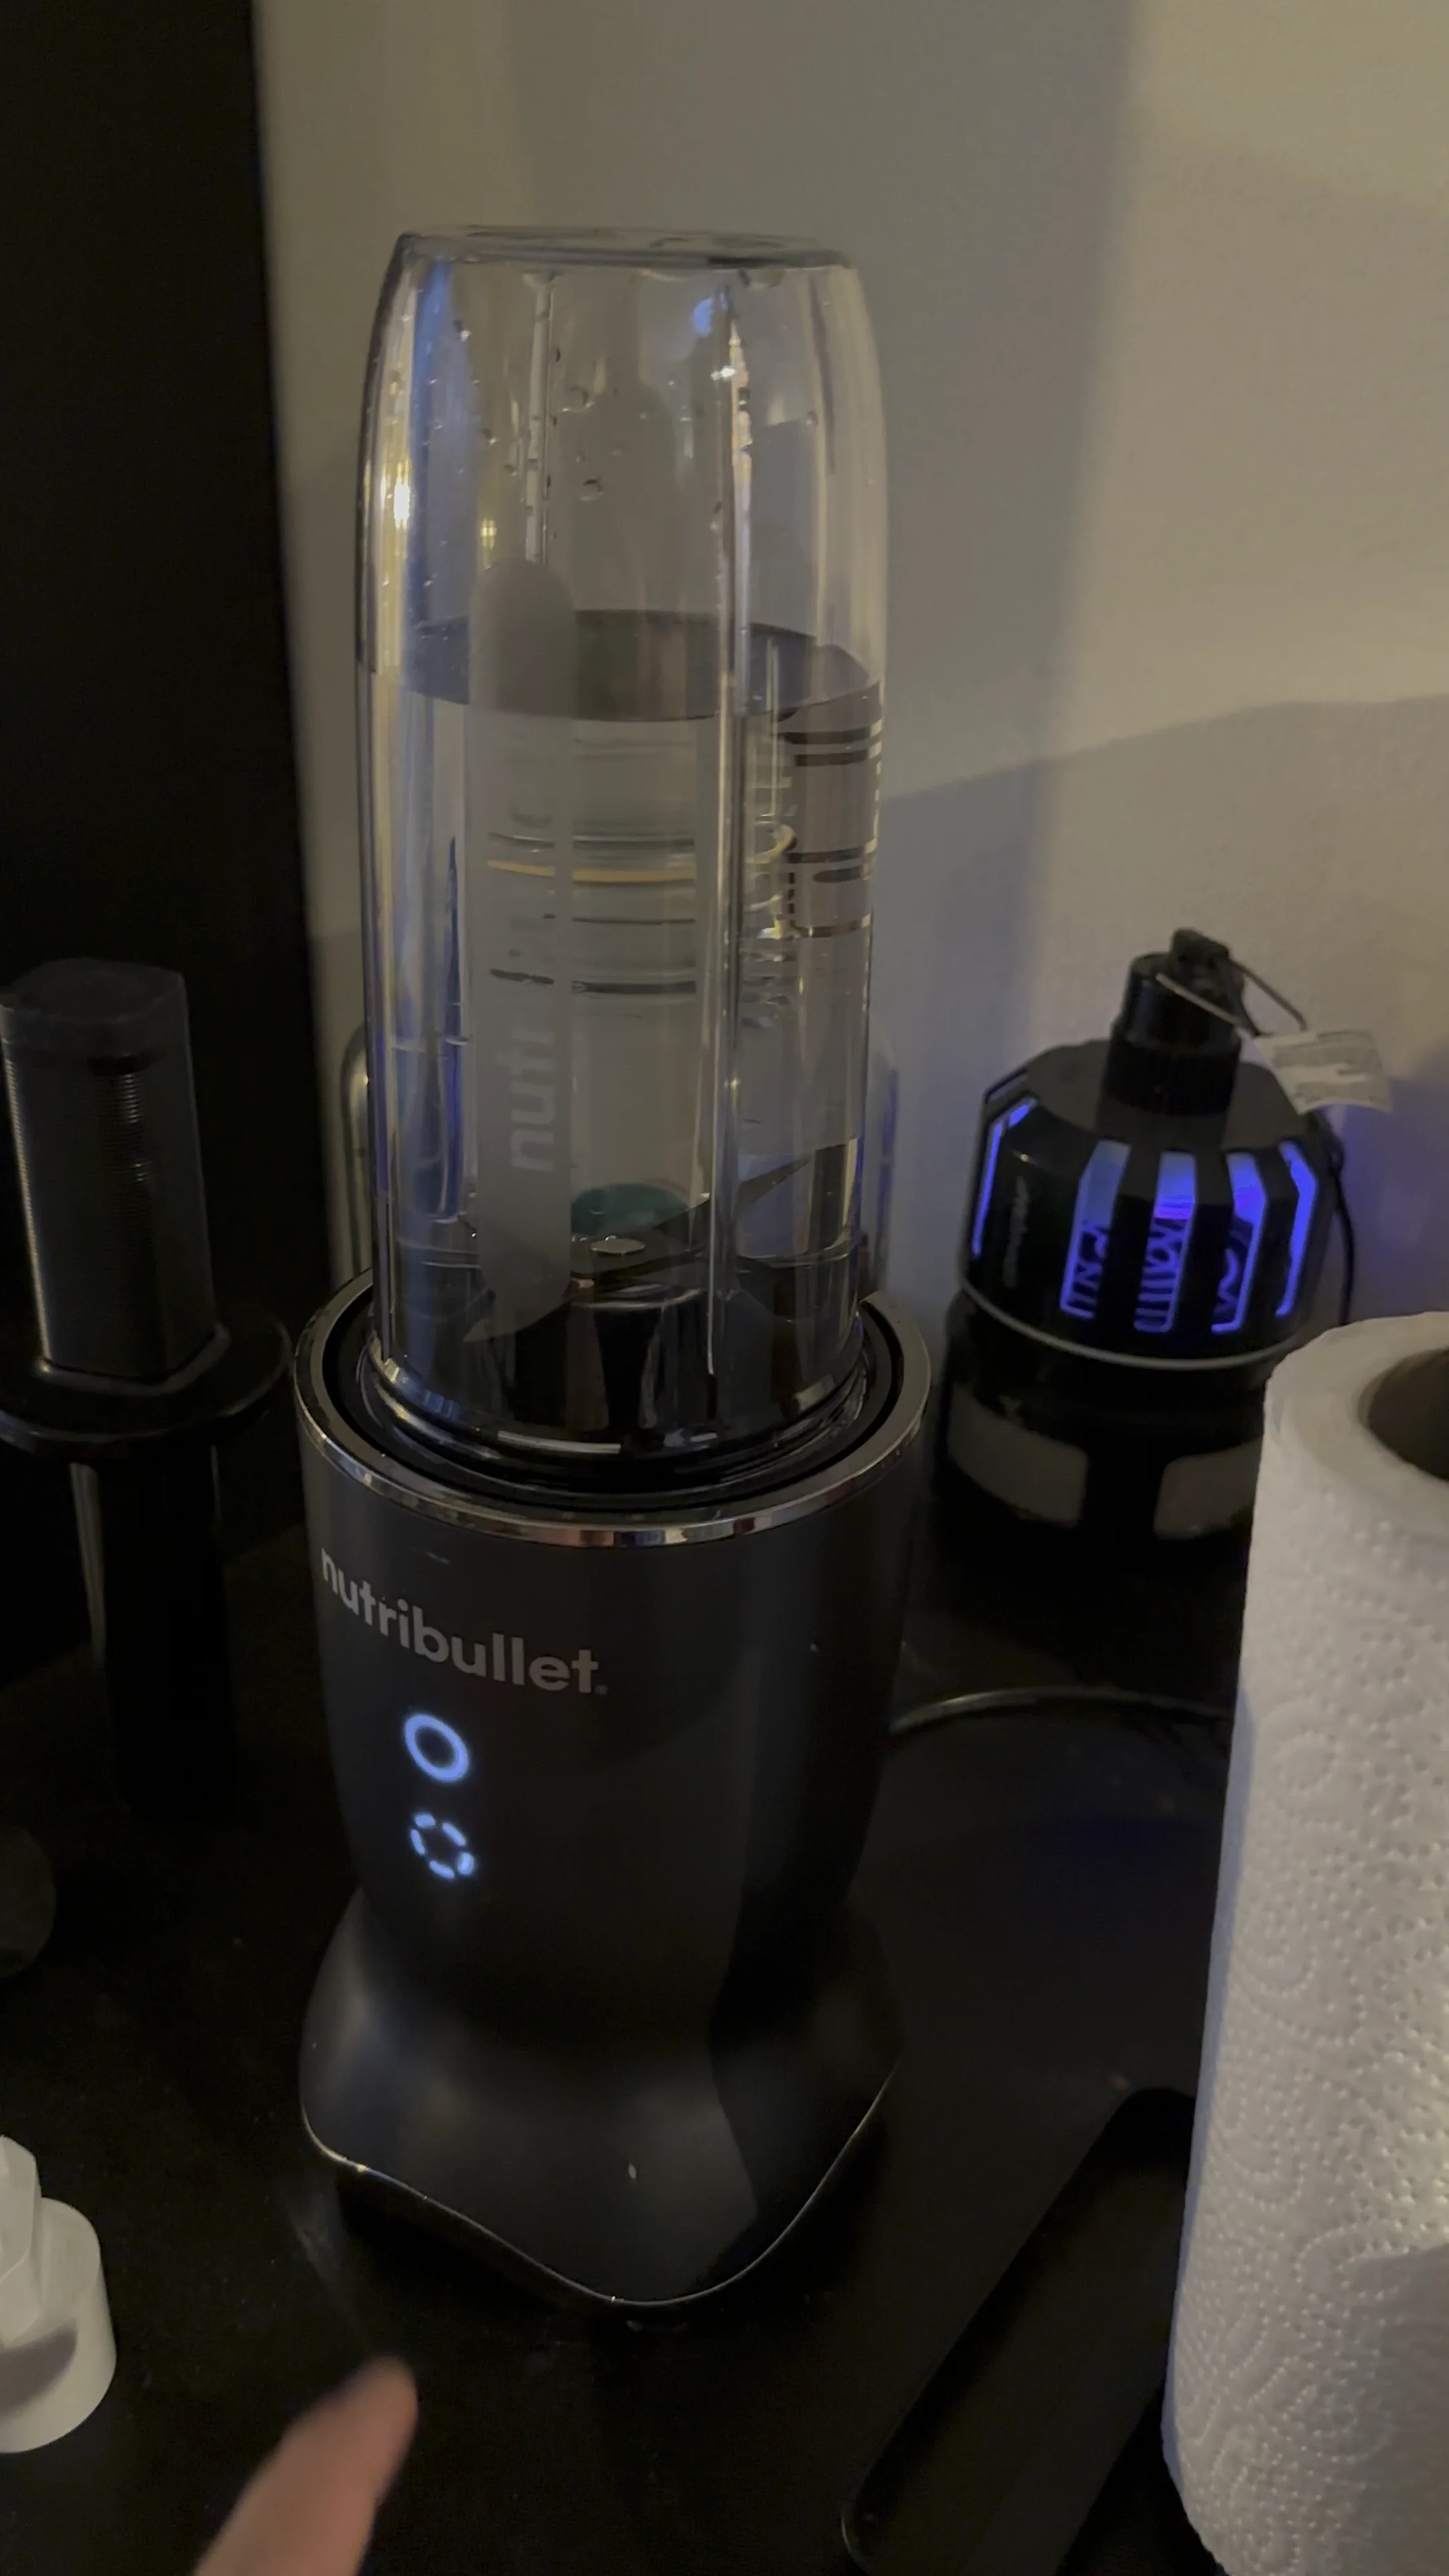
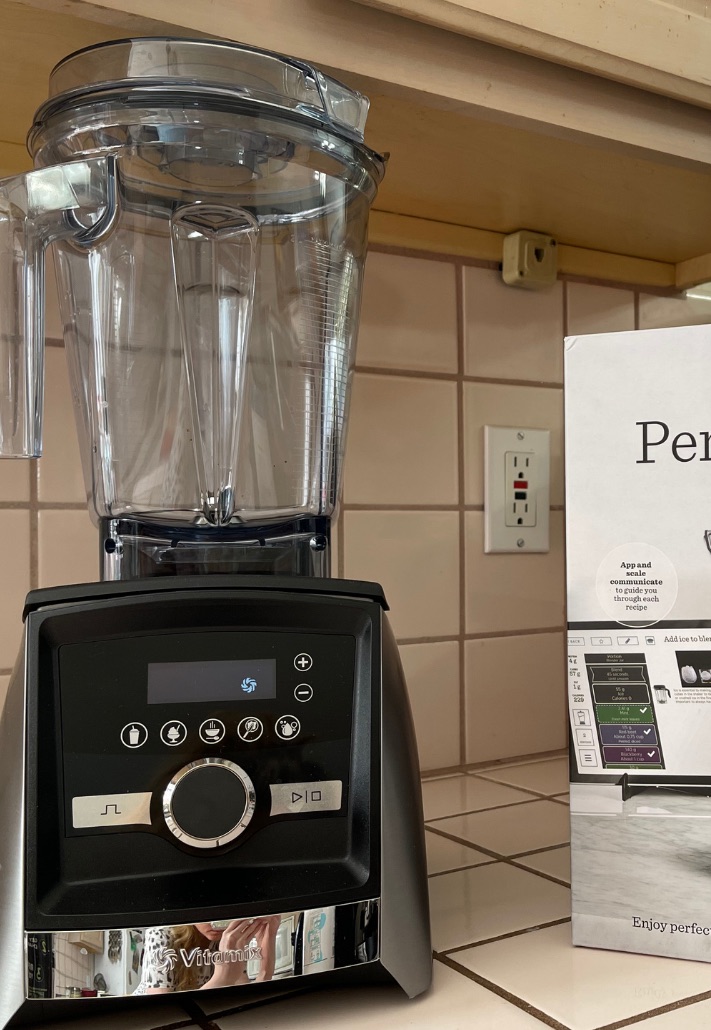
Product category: items_blender
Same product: no